Kennin-ji

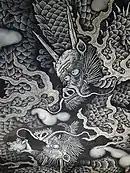

According to the Kennin-ji website, "Twin Dragons" by Koizumi Junsaku "commemorates the 800-year anniversary of Kenninji's founding, and a ceremony to mark its installation was given in April 2002. It measures 11.4m by 15.7m (the size of 108 tatami mats) and is drawn with the finest quality ink on thick traditional Japanese paper. It was created in the gymnasium of an elementary school in Hokkaido and took the artist just under two years to complete."